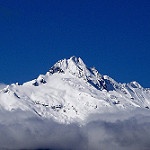
Scene: Outdoor